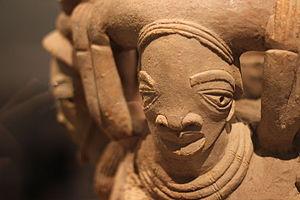
Sculpture de la culture Nok (VIe s. av. J.-C. - VIe s. ap. J.-C.). Nigeria. Terre cuite. Musée du Louvre.
Taruga est un site archéologique du Nigeria, connu pour les objets de la culture de Nok, datant de 600 av. J.-C., qui y furent découverts en même temps que des traces d'un travail du fer ancien. Il est situé à 60 km au sud-est d'Abuja, dans une région appelée middle belt.